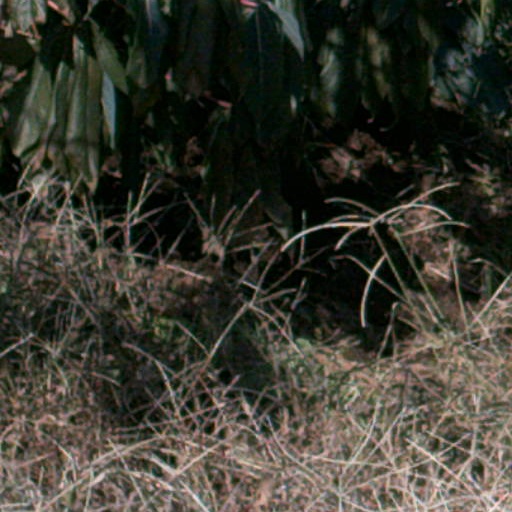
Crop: cassava